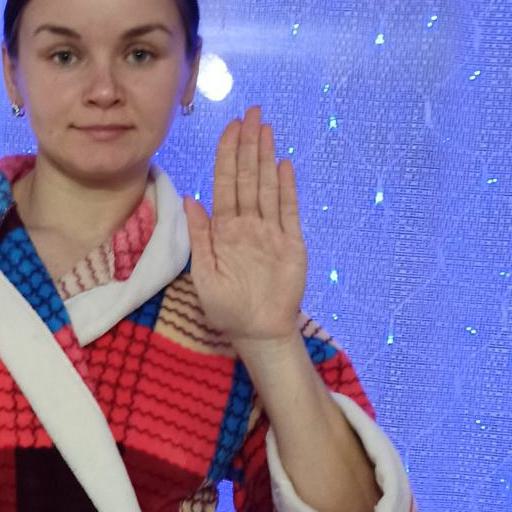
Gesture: stop